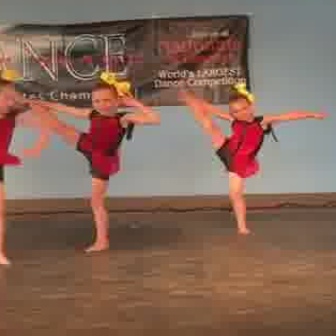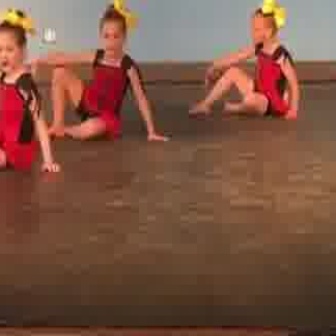
  Please identify the target specified by the bounding box [177,86,321,231] in the first image and locate it in the second image. Return the coordinates in [x_min,y_min,x_max,y_max] format.
Answer: [187,6,300,118]